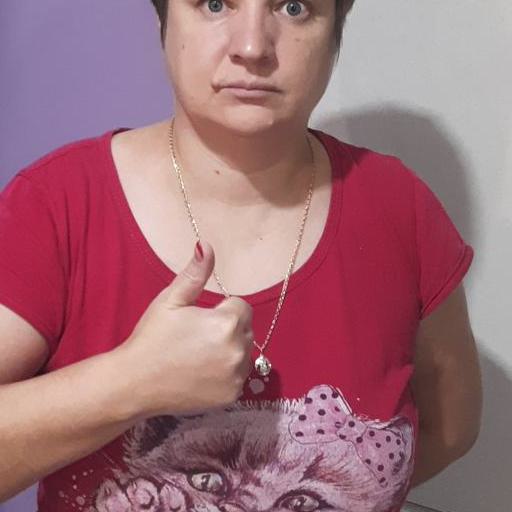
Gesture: like